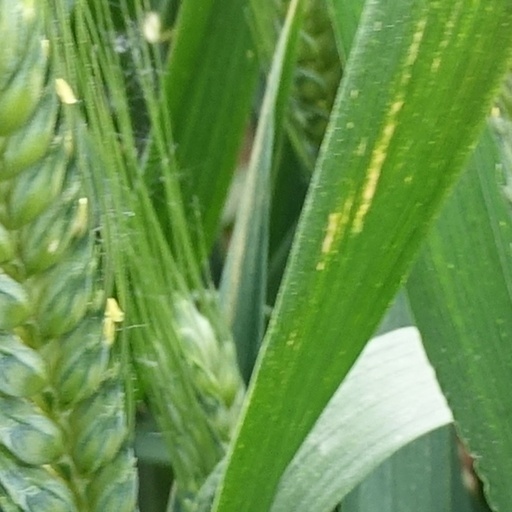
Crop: wheat